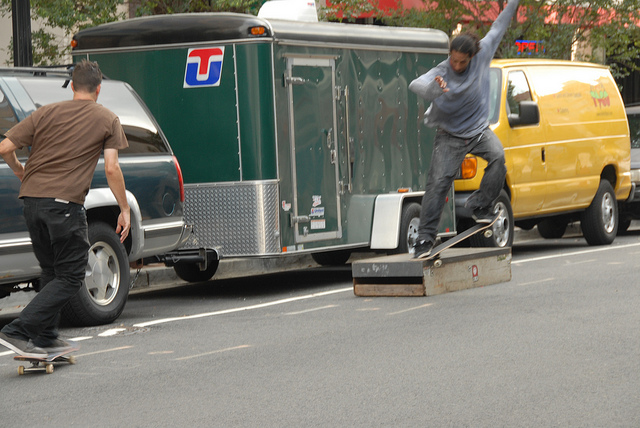
A skateboarder is doing a trick by a trailer truck.